Tim Palmer (film historian)

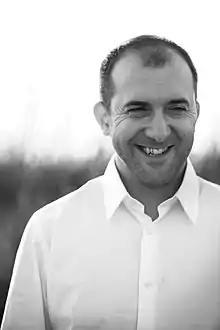
Tim Palmer in 2010

Tim Palmer, born in Nottingham, England, is a British film historian currently based at the University of North Carolina at Wilmington in the film studies department. He holds a bachelor's degree (with honors) in film and literature from the University of Warwick, a master's degree in film and television studies from the University of Warwick, and a PhD in communication arts (film track) from the University of Wisconsin–Madison.